Australian Imperial Force Touring XI

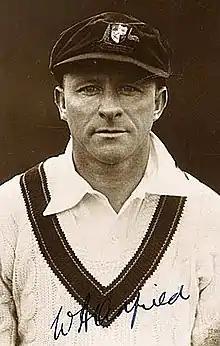
Bertie Oldfield

The AIF tour of England concluded with three first-class games against representative sides (i.e., consisting of players chosen from several counties) and finally a one-day exhibition match on what is believed to be the world's oldest cricket ground. The first-class matches were all of three-day duration starting on Monday, 1 September, against a South of England XI ("the South") at the Central Recreation Ground, Hastings; and then another game against the South on the United Services Recreation Ground in Portsmouth, starting Thursday, 4 September. Finally, to end their English programme, the AIF played C. I. Thornton's XI at the North Marine Road Ground, Scarborough, starting on Monday, 8 September and ending on Wednesday, 10 September. This game also concluded the 1919 Scarborough Festival.